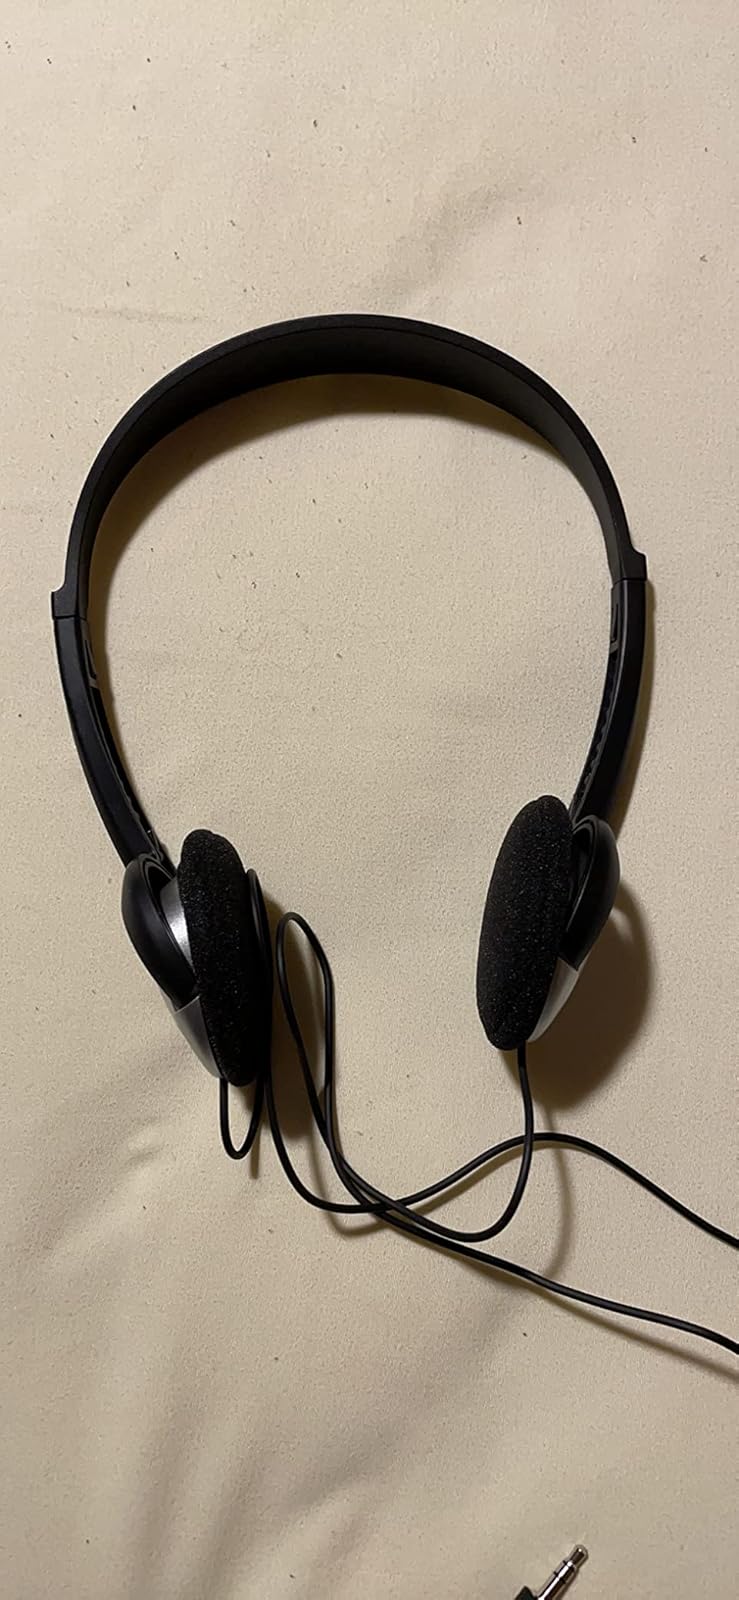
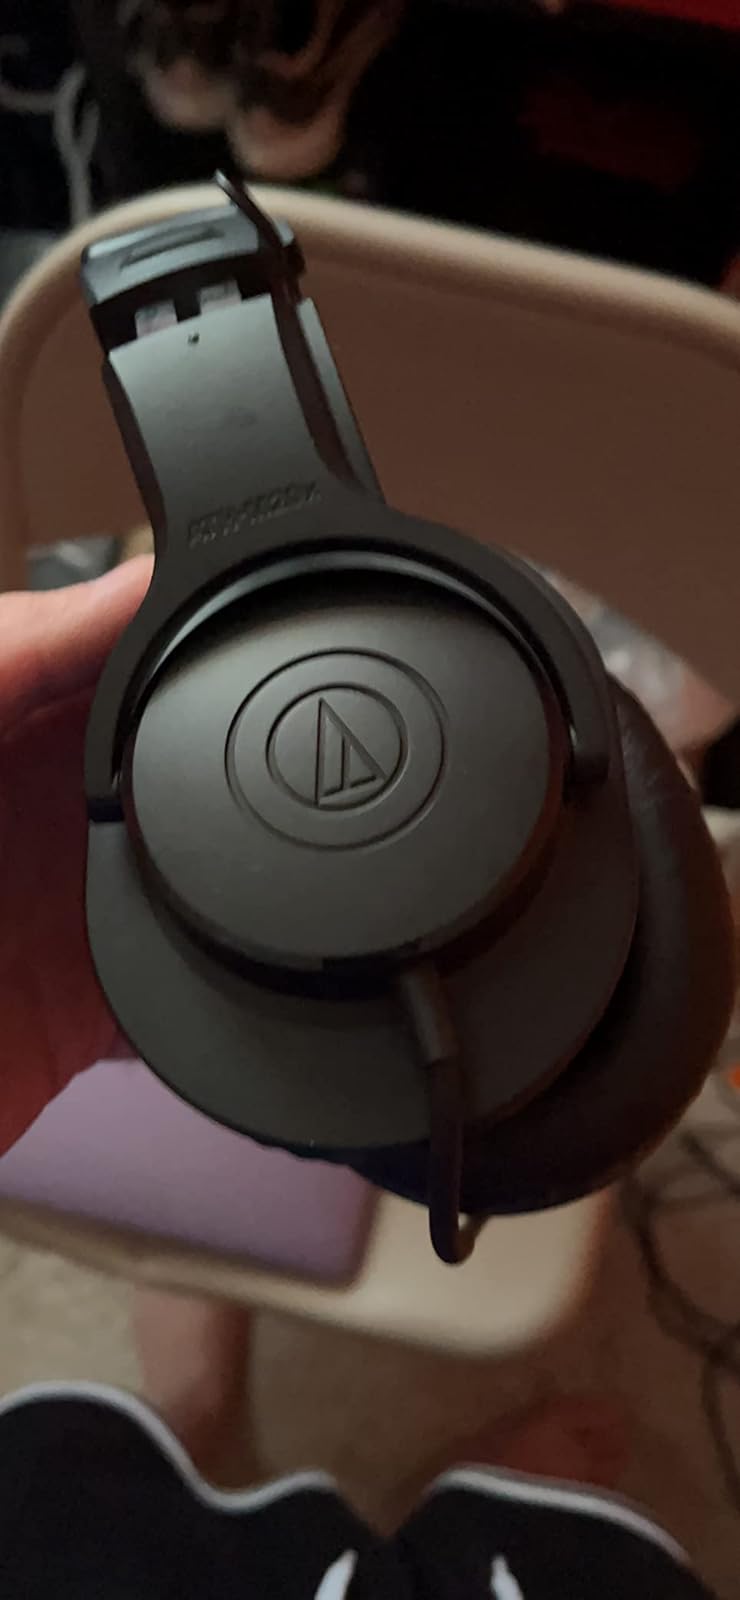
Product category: headphones
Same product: no